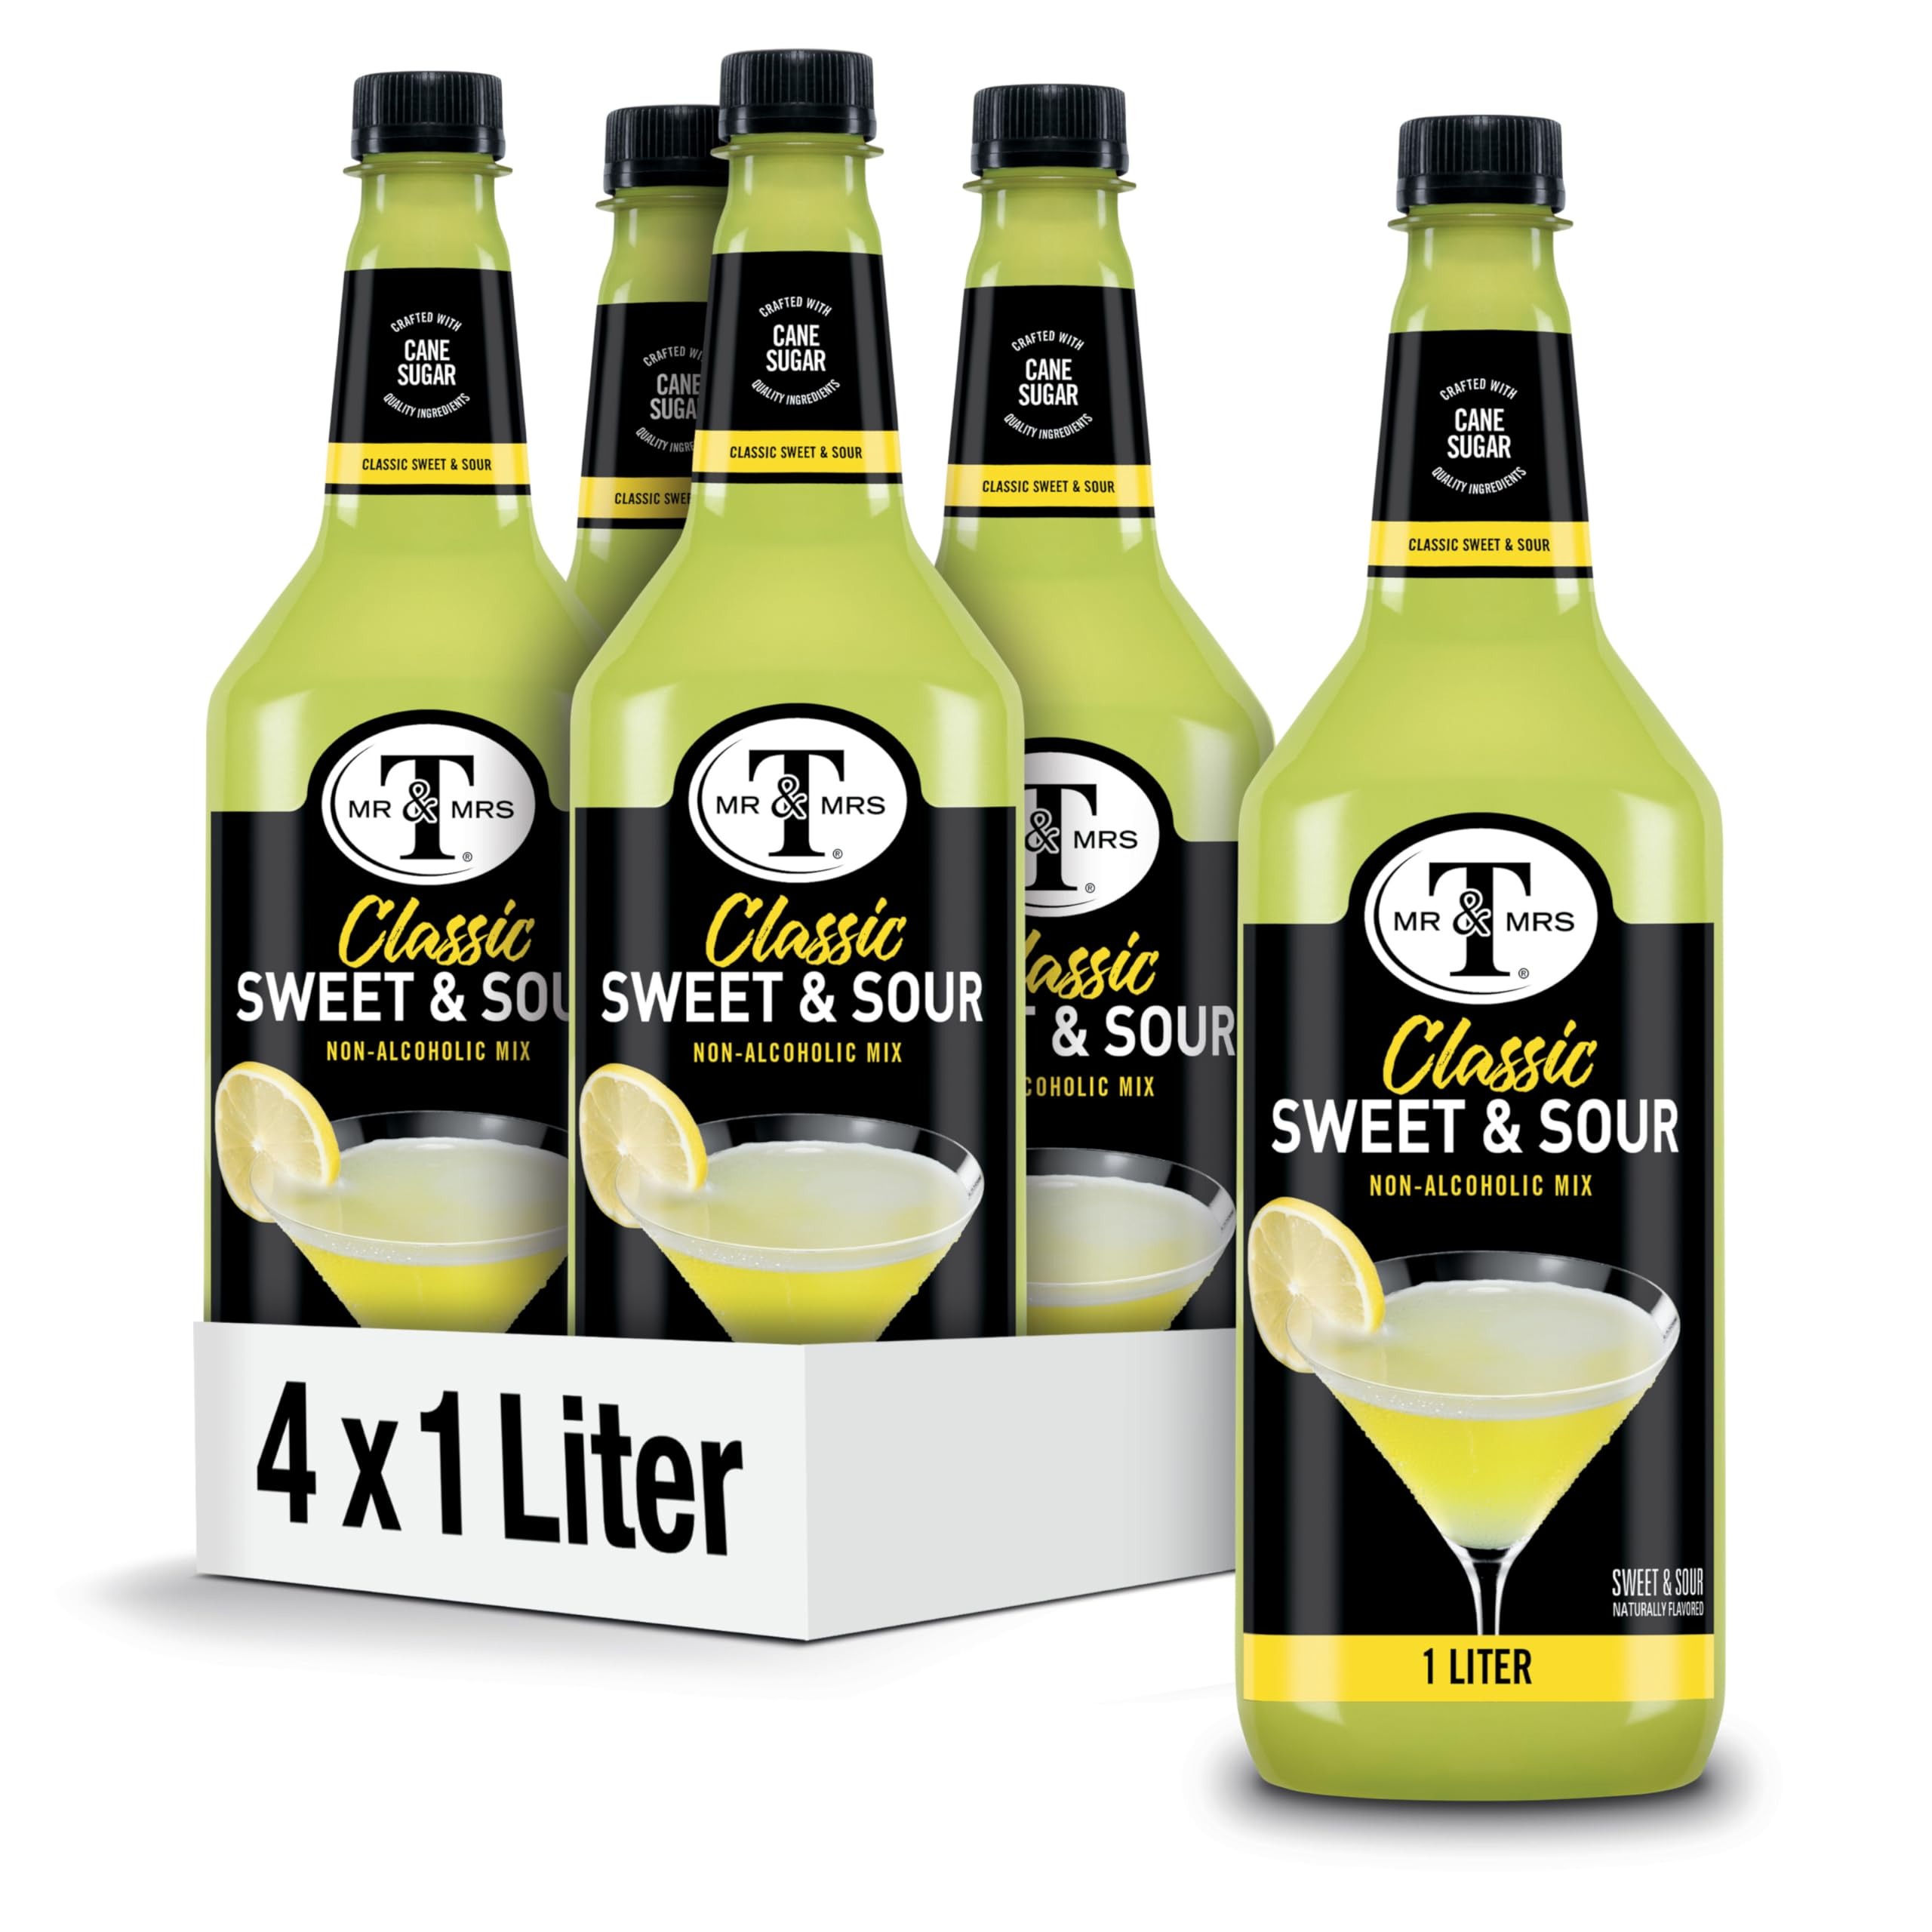
Item Name: Mr & Mrs T Sweet & Sour Mix, 1 L bottle (Pack of 4), Sweet and Sour Blend Flavored Cocktail Mixer, Made with Cane Sugar, Perfect for Cocktails and Mocktail Drinks
Bullet Point 1: MADE WITH QUALITY: Crafted with Cane Sugar and sourced from only the most premium ingredients, you can taste the quality in every sip of every Mr & Mrs T’s Mixers
Bullet Point 2: PERFECTED RECIPE: The Sweet & Sour Mix blends the taste juicy, ripe orange flavor with a tart hint of lime
Bullet Point 3: MADE FROM SCRATCH TASTE: With a made-from-scratch taste, Mr & Mrs T’s Sweet & Sour Mix is ready to be mixed with your favorite spirits right out of the bottle
Bullet Point 4: COCKTAIL MIXER: Enjoy in your favorite cocktails like Whiskey Sours, Amaretto Sours and margaritas or as a tasty virgin cocktail
Bullet Point 5: TRUSTED BRAND: Mr & Mrs T has been making quality drink mixers since 1960 and is a staple of American homes
Value: 4.0
Unit: Count

Price: 8.7